St. Agnes, Cologne

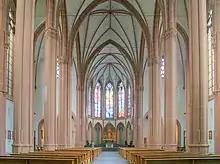
Interior of St. Agnes

St. Agnes is a neo-Gothic Catholic church in Neustadt-Nord, Cologne, Germany. It was consecrated in 1902 and is the second-largest church in Cologne after the Cologne Cathedral. St. Agnes is long, wide and occupies an area of . The tower has a height of . The church is named after Agnes of Rome.